Radio Free Europe/Radio Liberty

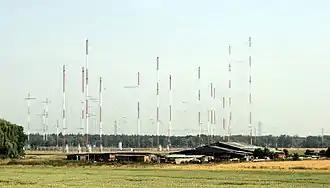
Radio Free Europe/Radio Liberty transmitter site, Biblis, Germany, 2007

Whereas Radio Free Europe broadcast to Soviet satellite countries, Radio Liberty broadcast to the Soviet Union. Radio Liberty was formed by American Committee for the Liberation of the Peoples of Russia (Amcomlib) in 1951. Originally named Radio Liberation from Bolshevism, the station was renamed to Radio Liberation in 1956, and received its present name, Radio Liberty, after a policy statement emphasizing "liberalization" rather than "liberation".